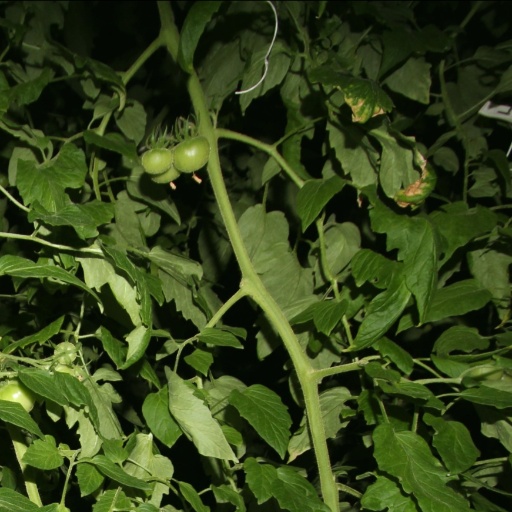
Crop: tomato